Rubén Bentancourt

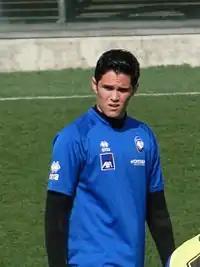
Bentancourt with Atalanta in 2014

Rubén Daniel Bentancourt Morales (born 2 March 1993) is a Uruguayan professional footballer who plays as a forward for Argentine Primera División club Argentinos Juniors.